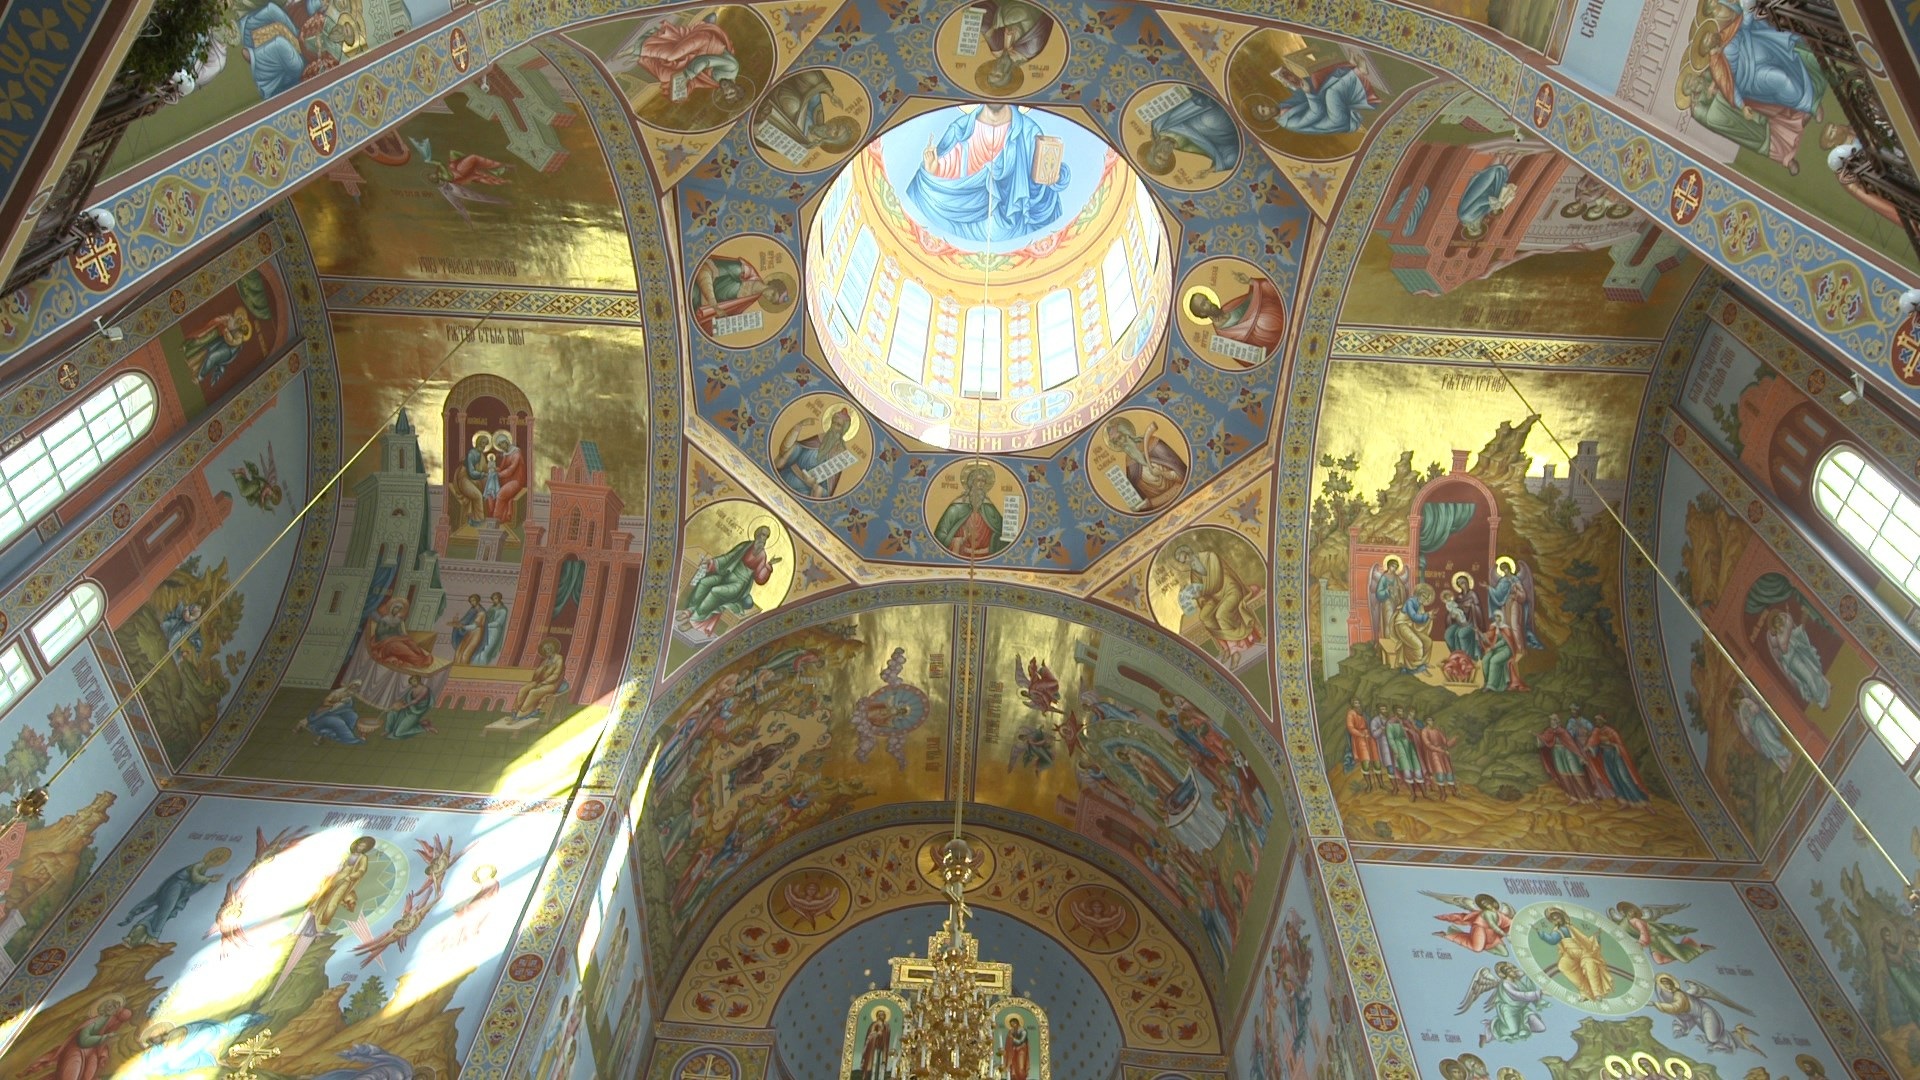
building, travel, religion, church, cathedral, chapel, place of worship, baptistery, synagogue, orthodox, basilica, dome, russian, almaty, kazakhstan, ancient history, byzantine architecture